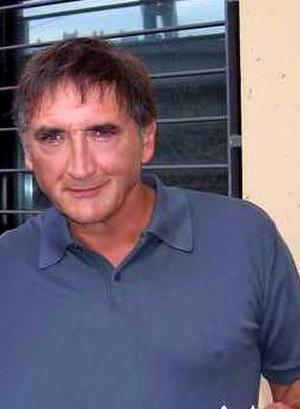
Le comédien français Louis-Alexandre Fabre (dit Alexandre Fabre) en juillet 2006.
Le feuilleton quotidien Plus belle la vie compte à ce jour plus de 4 050 épisodes. Les différents épisodes sont officiellement répartis en saisons qui, sauf exception, comptent 260 épisodes chacune, sans compter les épisodes « hors-série », qui sont diffusés en première partie de soirée au moins une fois par an depuis la troisième saison.